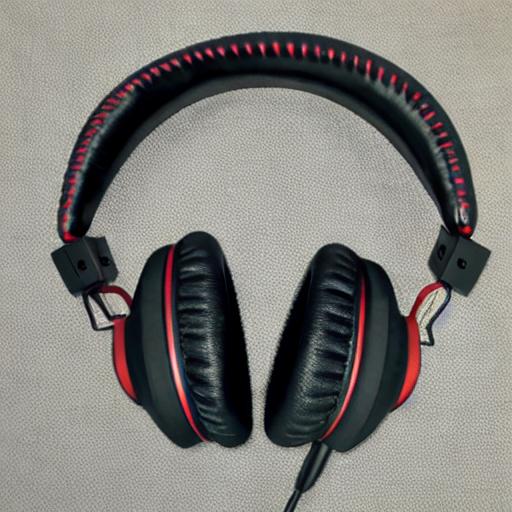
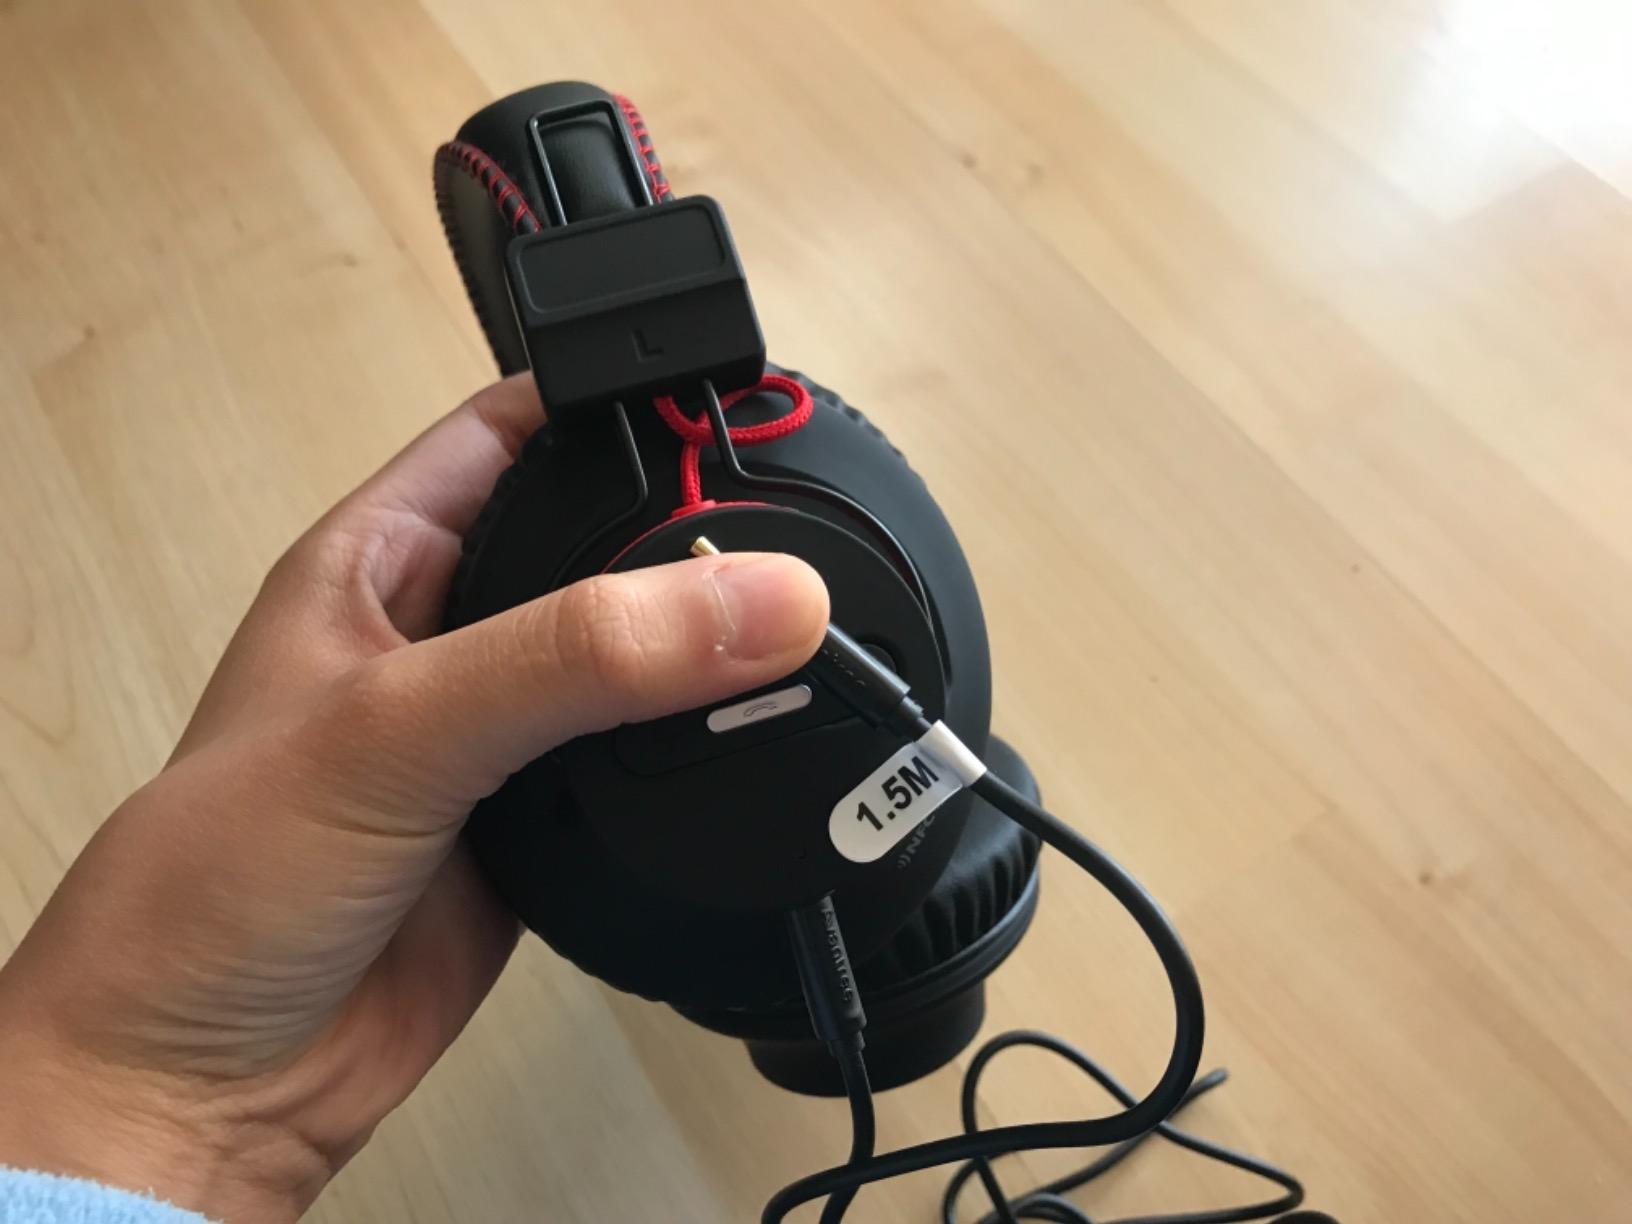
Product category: headphones
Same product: no